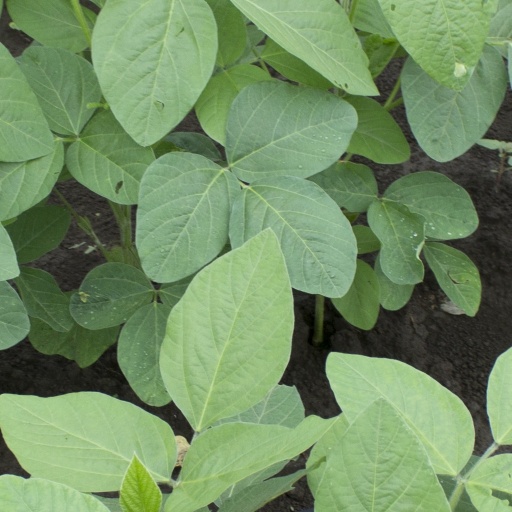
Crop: soybean